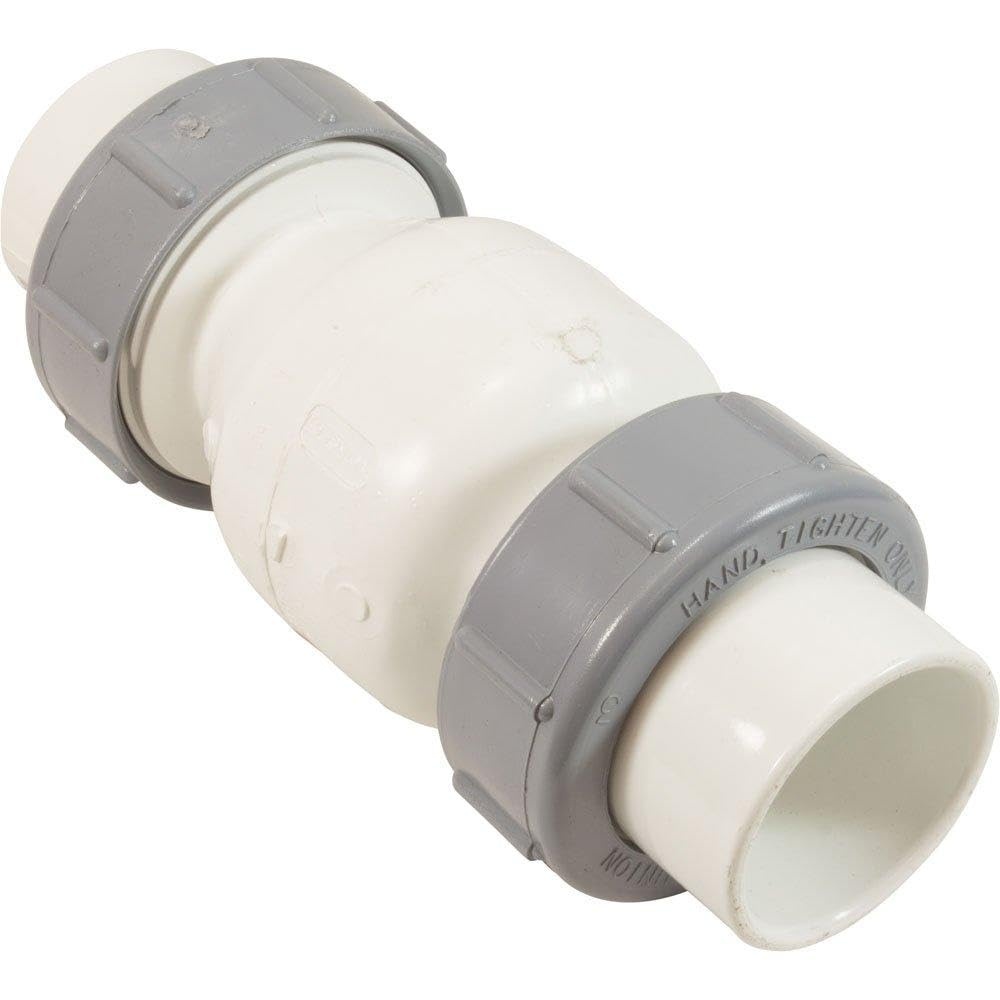
Check Valve, Flo Control,Spring,1-1/2"s,1/2lb,True Union,Wht 1700-15
Brand: Flo Control
Category: Hardware > Plumbing > Plumbing Fittings & Supports > Plumbing Valves > Check Valves